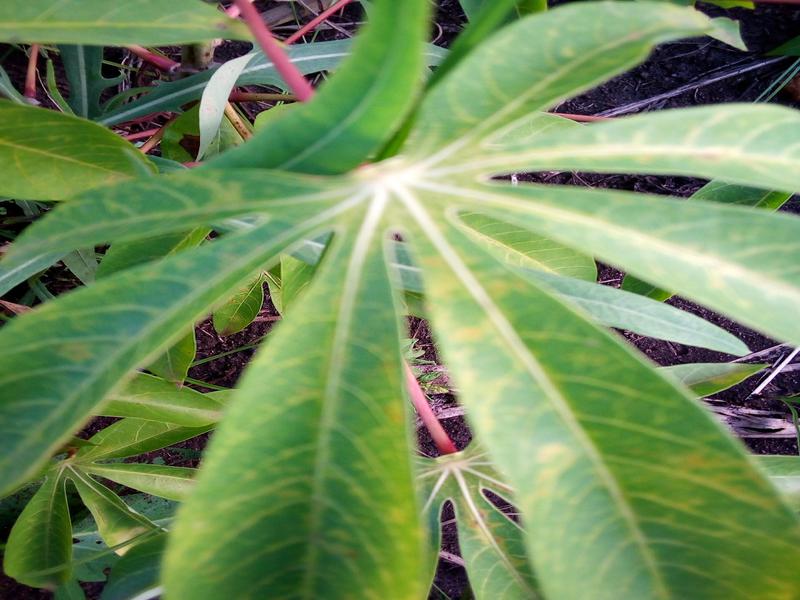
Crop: cassava
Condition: brown_streak_disease